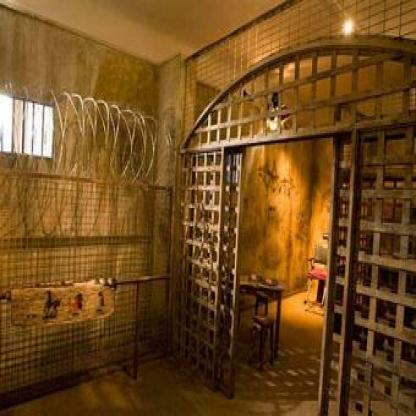
Scene: Indoor